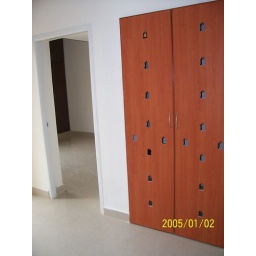
the near entrance is the bed room. pooja door occupies the space of attached bathroom jus like our present home